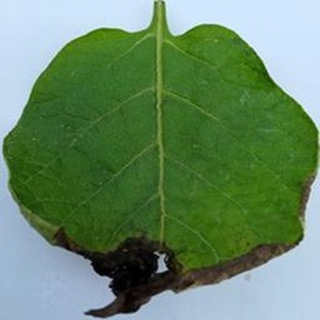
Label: potato_late_blight